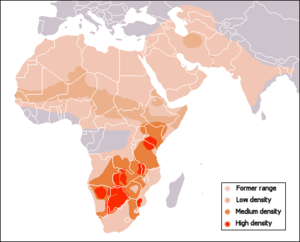
Cette liste commentée recense la mammalofaune en Azerbaïdjan. Elle répertorie les espèces de mammifères azerbaïdjanais actuels et celles qui ont été récemment classifiées comme éteintes. Cette liste comporte 127 espèces réparties en neuf ordres et 28 familles, dont quatre sont « en danger », huit sont « vulnérables », douze sont « quasi menacées » et quatre ont des « données insuffisantes » pour être classées.
La liste des espèces d'animaux disparus d'Europe comptabilise les animaux éteints, réintroduits et disparus localement d'Europe du Pliocène à l'Holocène.
Cette liste commentée recense la mammalofaune en Europe. Elle répertorie les espèces de mammifères européens actuels et celles qui ont été récemment classifiées comme éteintes. Comme ici n'est référencé que l'Europe dans ses limites géographiques les plus communément admises, cette liste ne comptabilise pas les animaux présents dans les îles Canaries, Madère, le Groenland, la Sibérie, la partie asiatique de la Transcaucasie, l'Anatolie et Chypre.